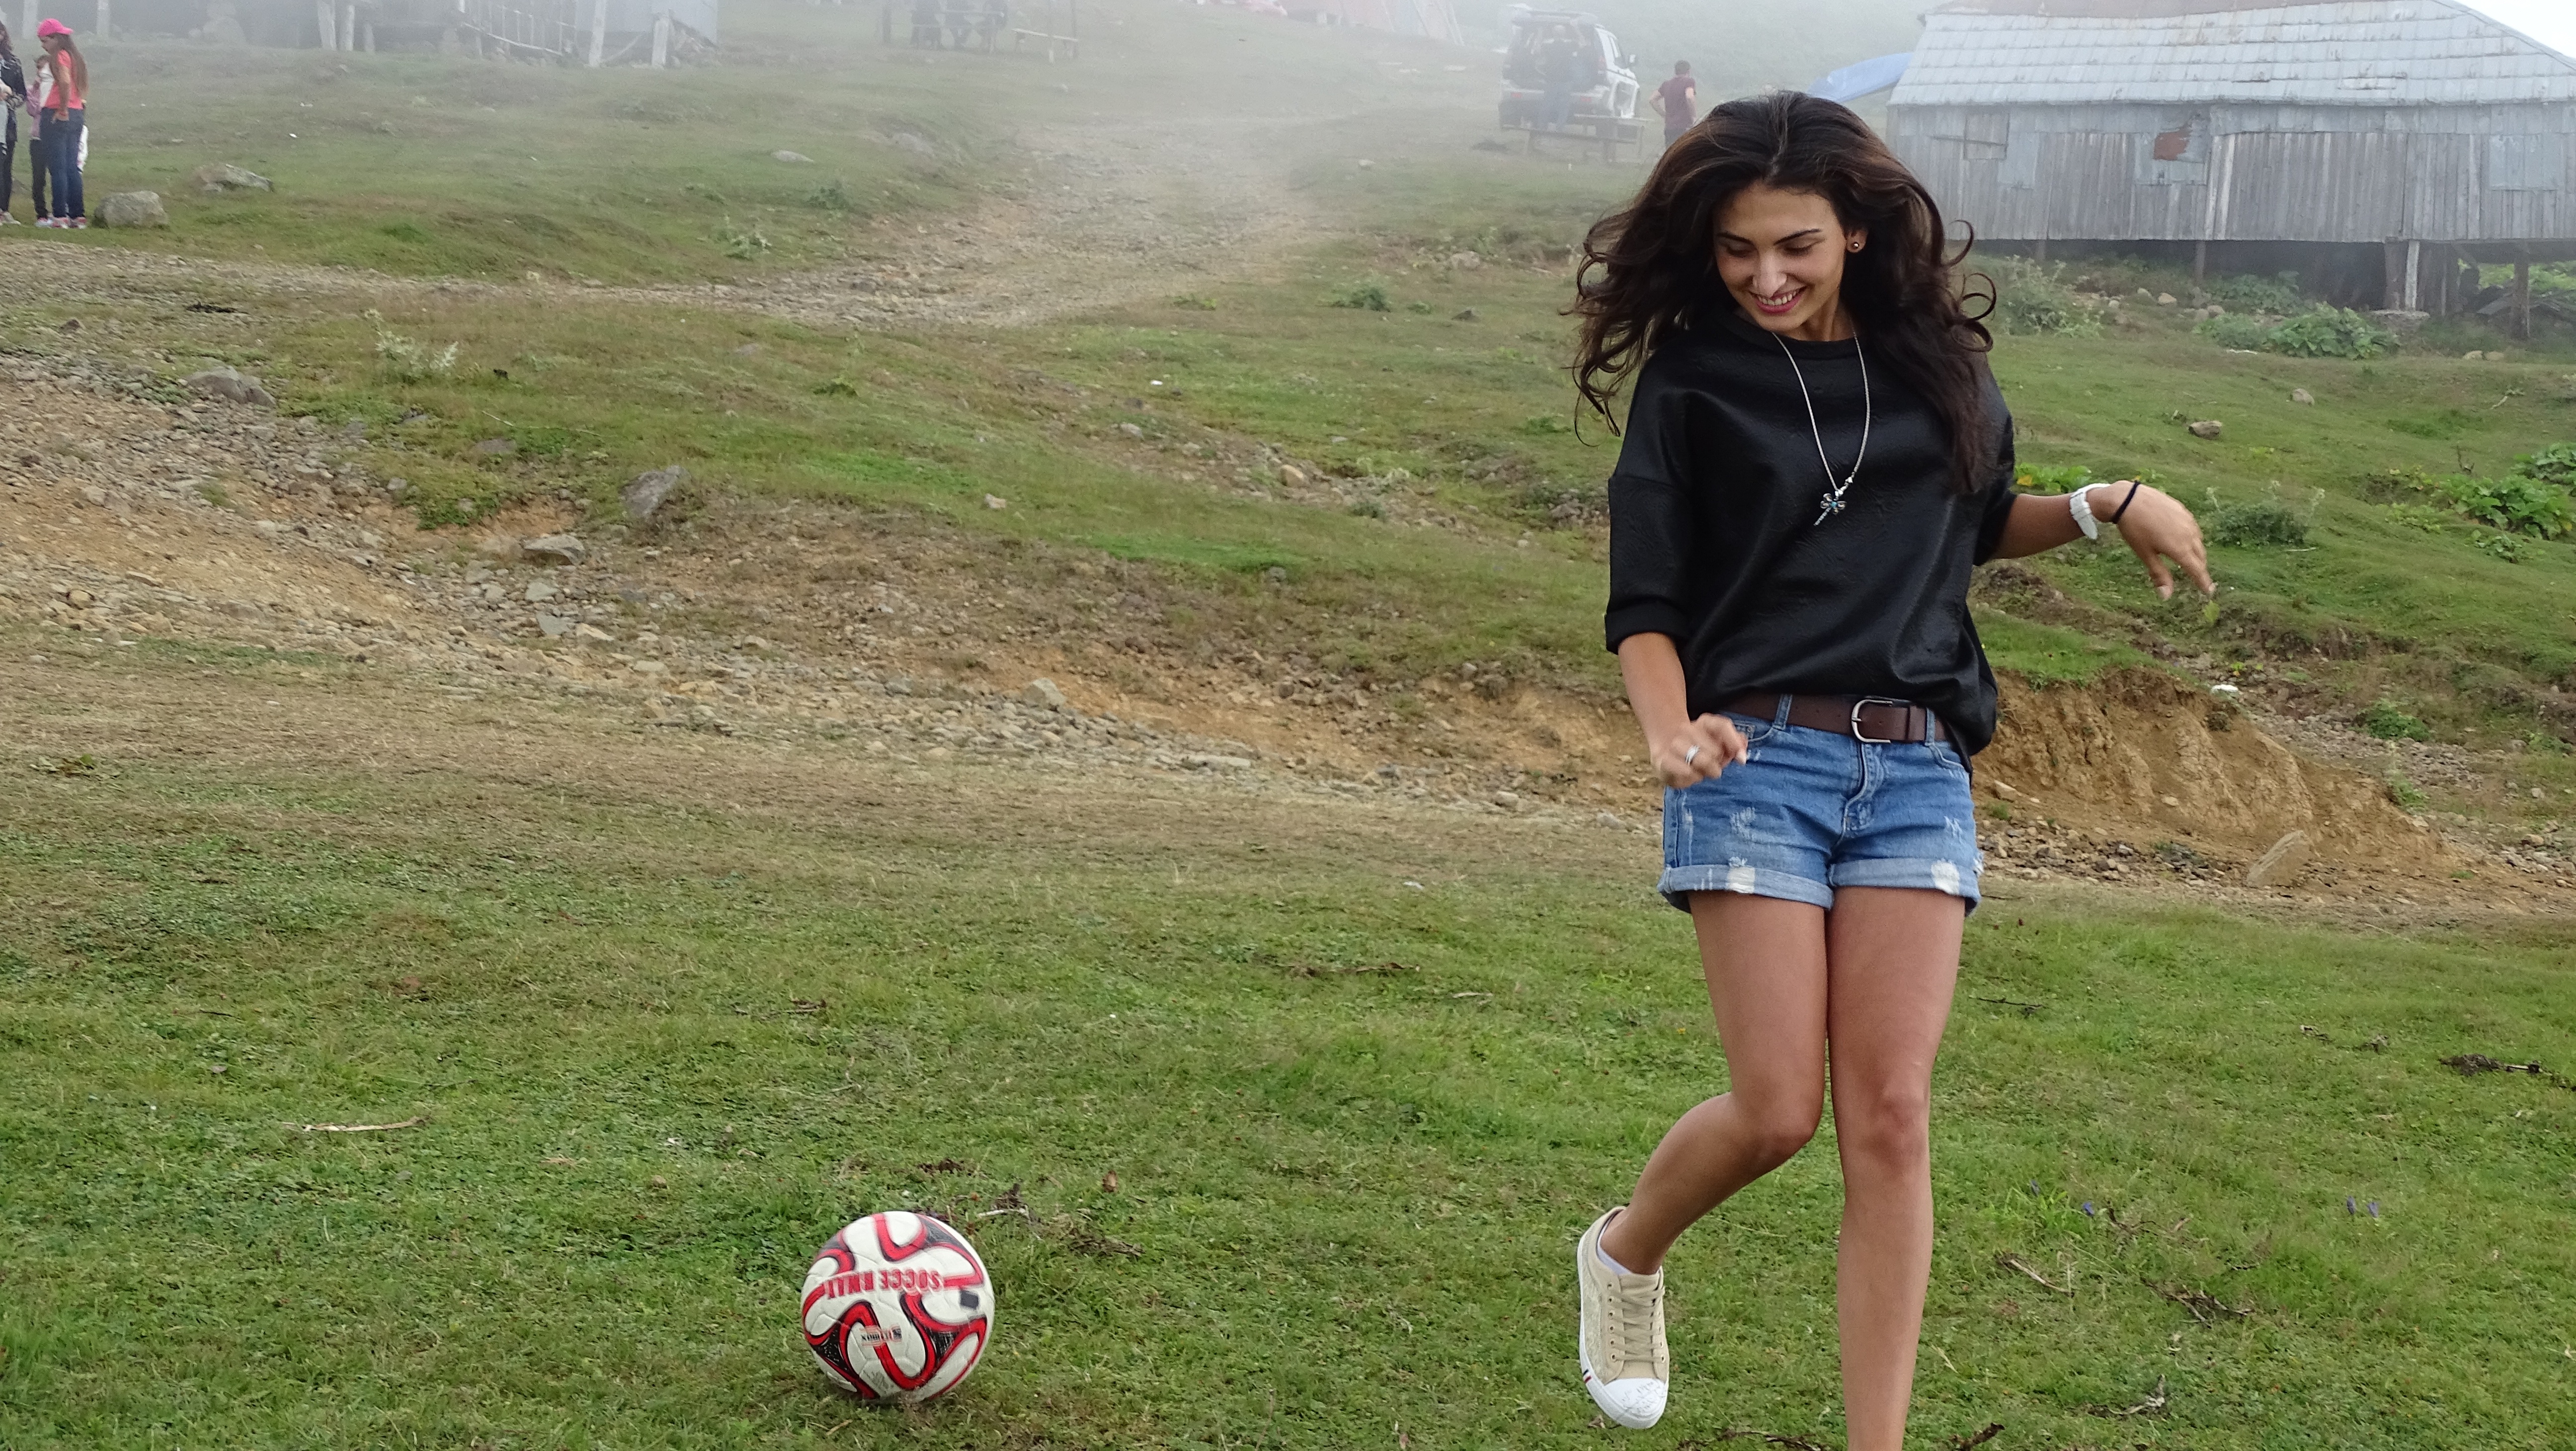
walking, girl, lawn, meadow, play, model, football, sports, ball, georgia